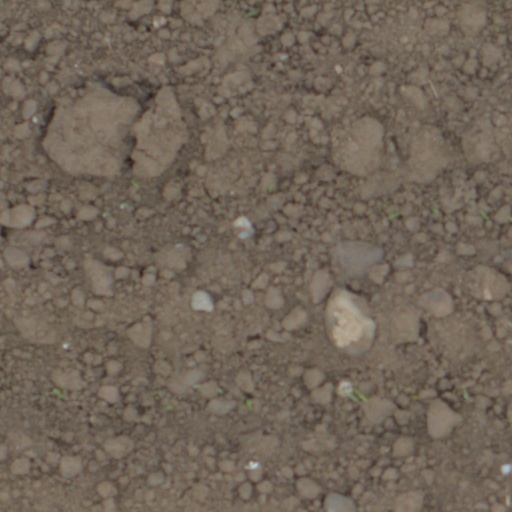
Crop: wheat